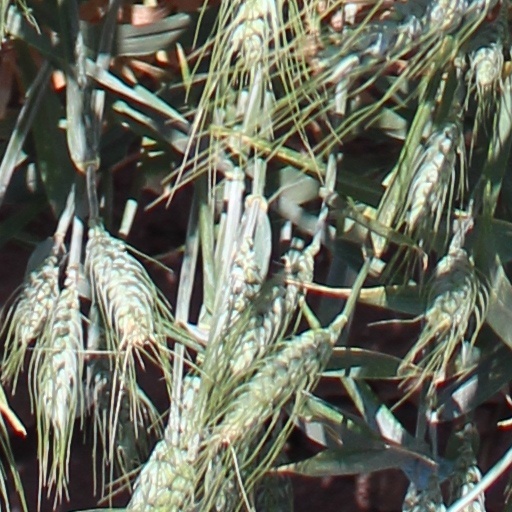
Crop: wheat